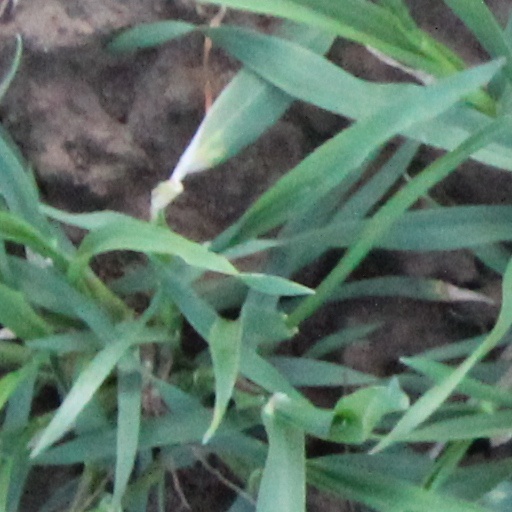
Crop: wheat